Hudson Bay Park, Saskatoon

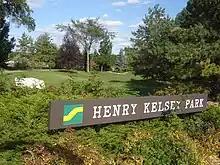
Henry Kelsey park

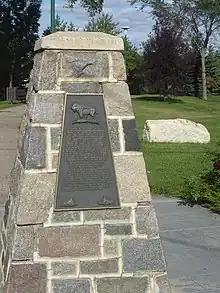
Henry Kelsey monument

Circle Drive is a main thoroughfare through Saskatoon which connects with 33rd Street which runs through Hudson Bay Park.